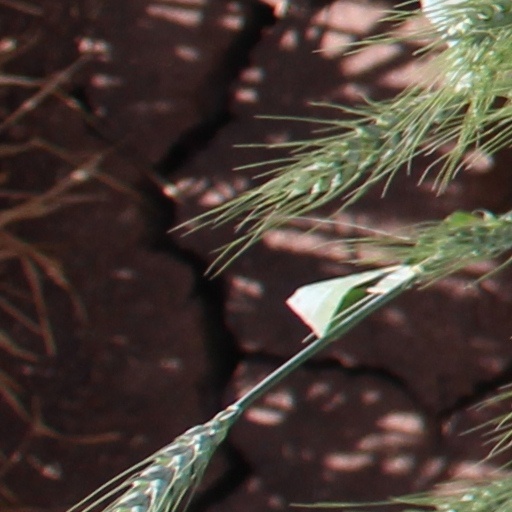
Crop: wheat